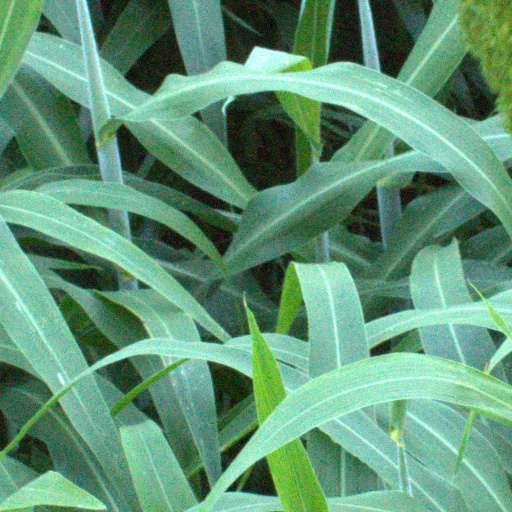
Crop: sorghum